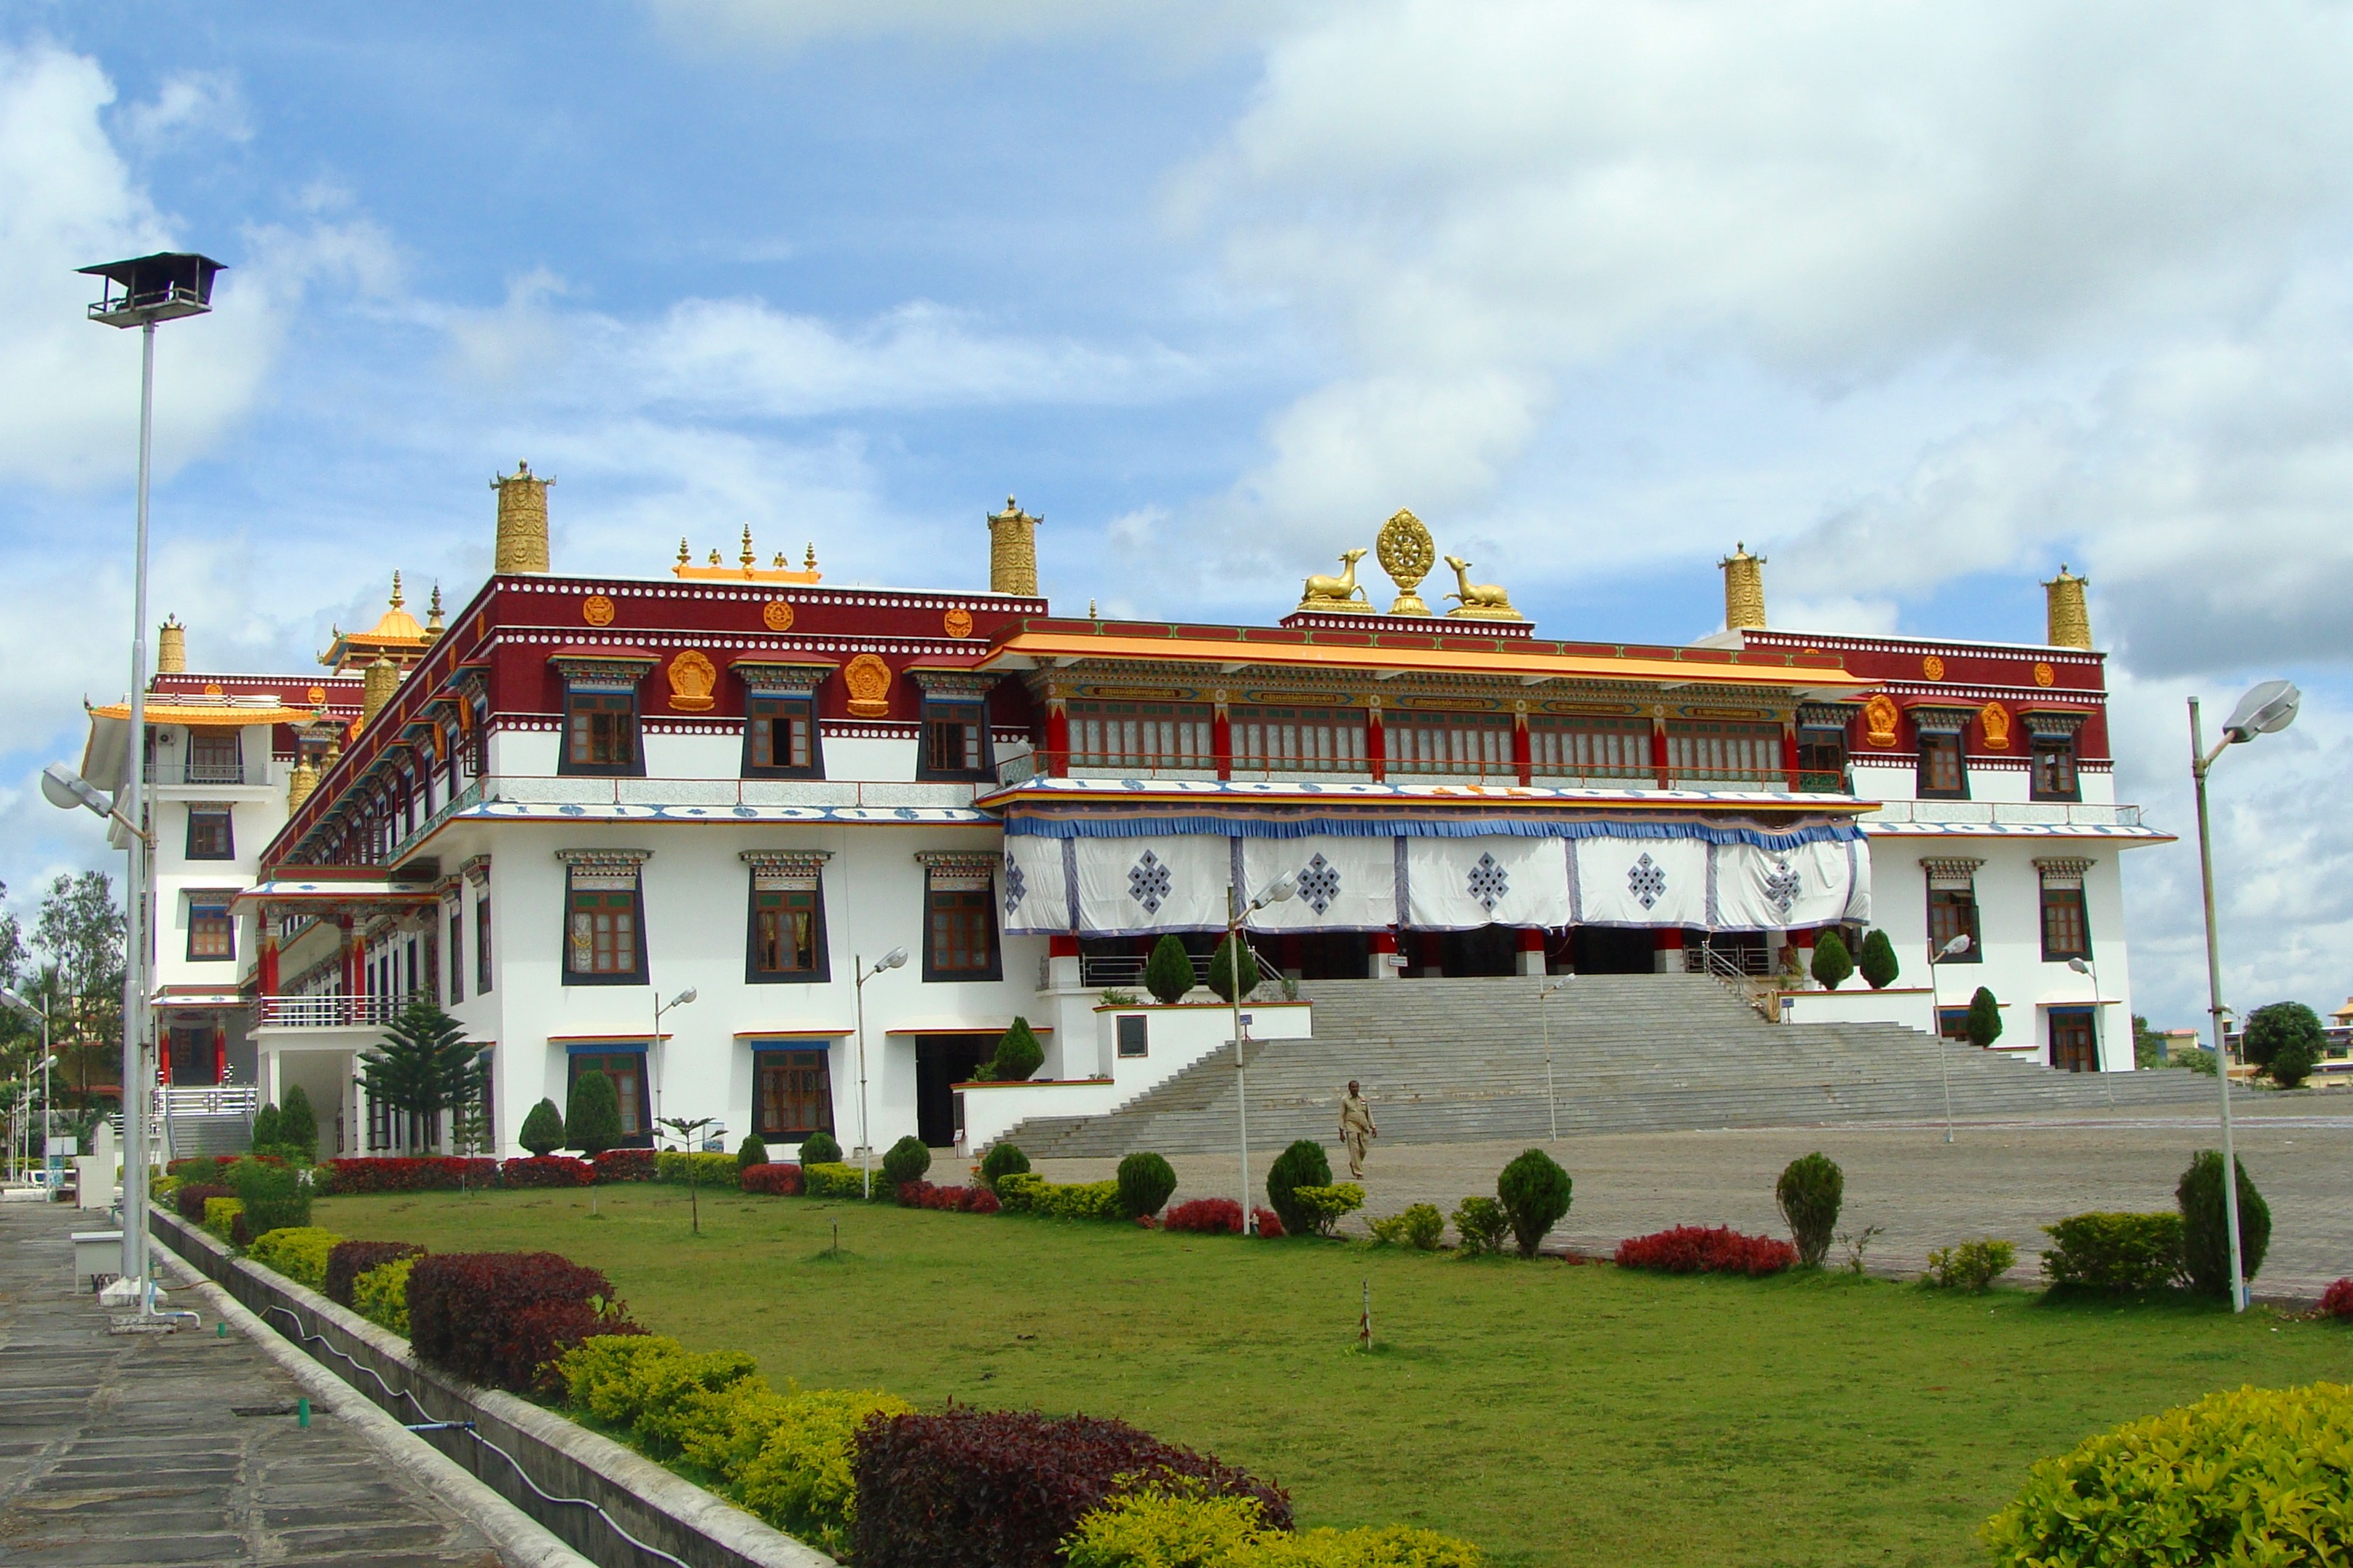
architecture, house, town, building, palace, buddhist, buddhism, religion, landmark, tourism, settlement, religious, temple, monastery, culture, famous, india, estate, tibetan, karnataka, mundgod, drepung gomang